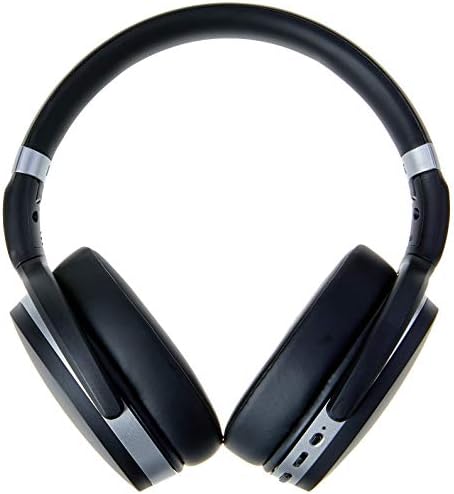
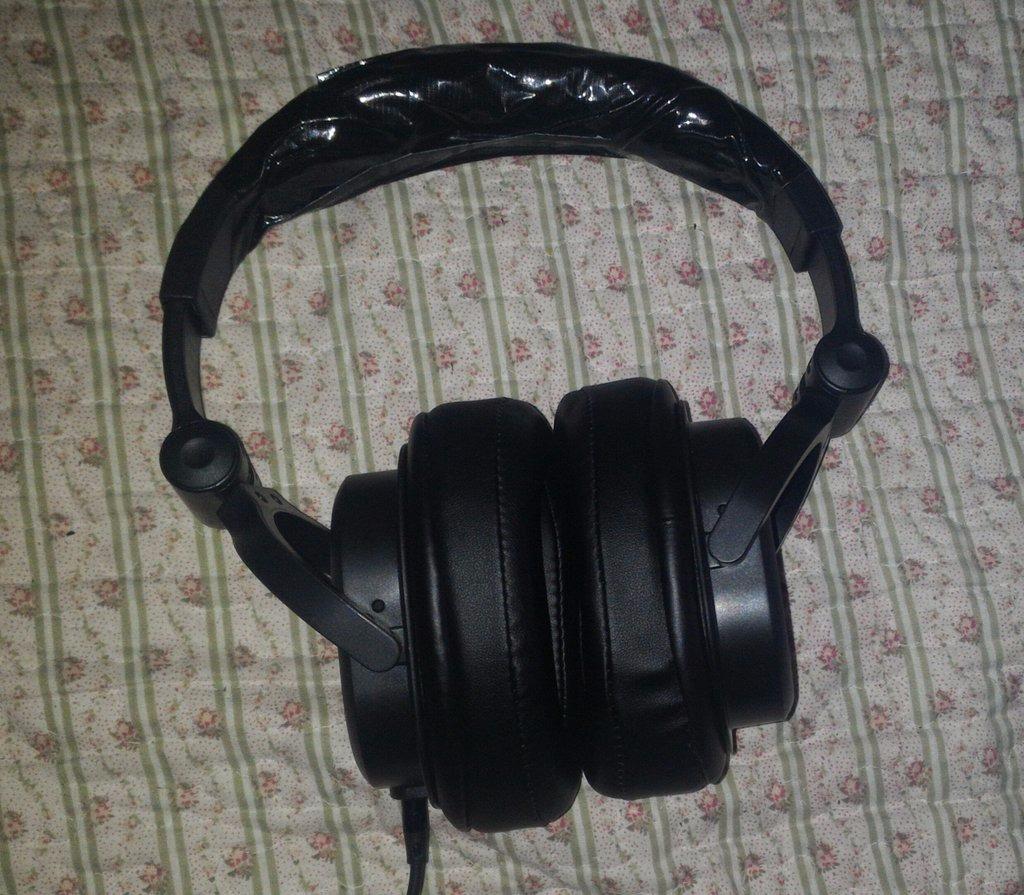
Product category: headphones
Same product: no